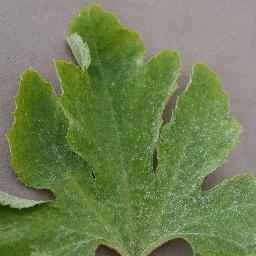
Label: Squash___Powdery_mildew